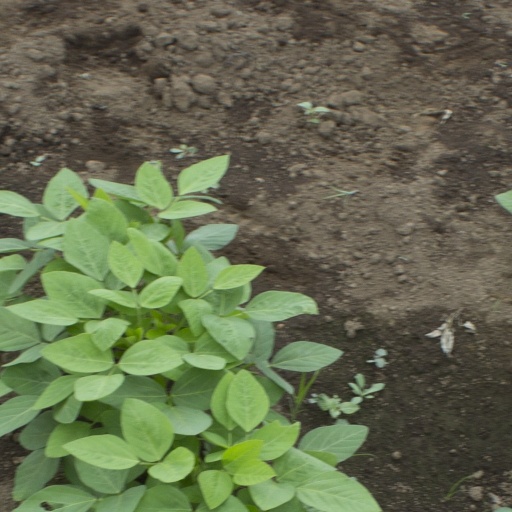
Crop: soybean